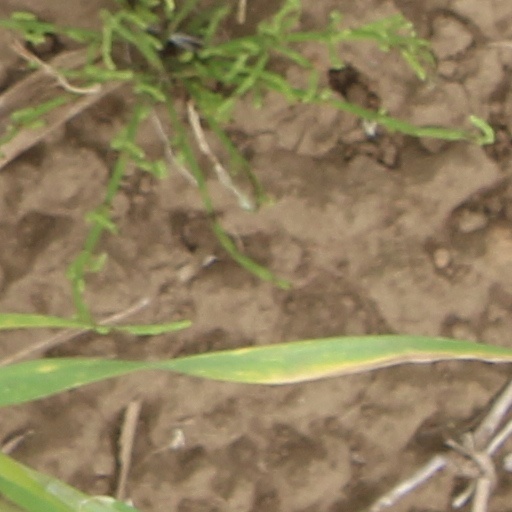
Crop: wheat